Yamla Pagla Deewana: Phir Se

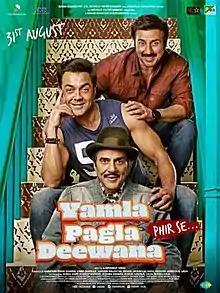
Theatrical release poster

Yamla Pagla Deewana: Phir Se is a 2018 Indian Hindi-language action comedy film directed by Navaniat Singh. It is a sequel to the "Yamla Pagla Deewana", and "Yamla Pagla Deewana 2" and the third installment of "Yamla Pagla Deewana" film series. The film stars Dharmendra, Sunny Deol, Bobby Deol and Kriti Kharbanda in lead roles along with Binnu Dhillon, Mohan Kapoor and Asrani. The film had its worldwide theatrical release on 31 August 2018. The film was become box office "Disaster" with mixed to negative reviews from critics.